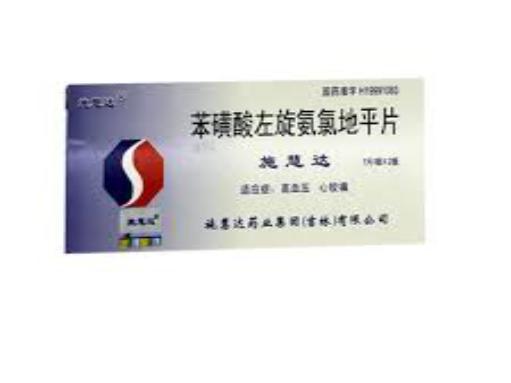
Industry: Medical